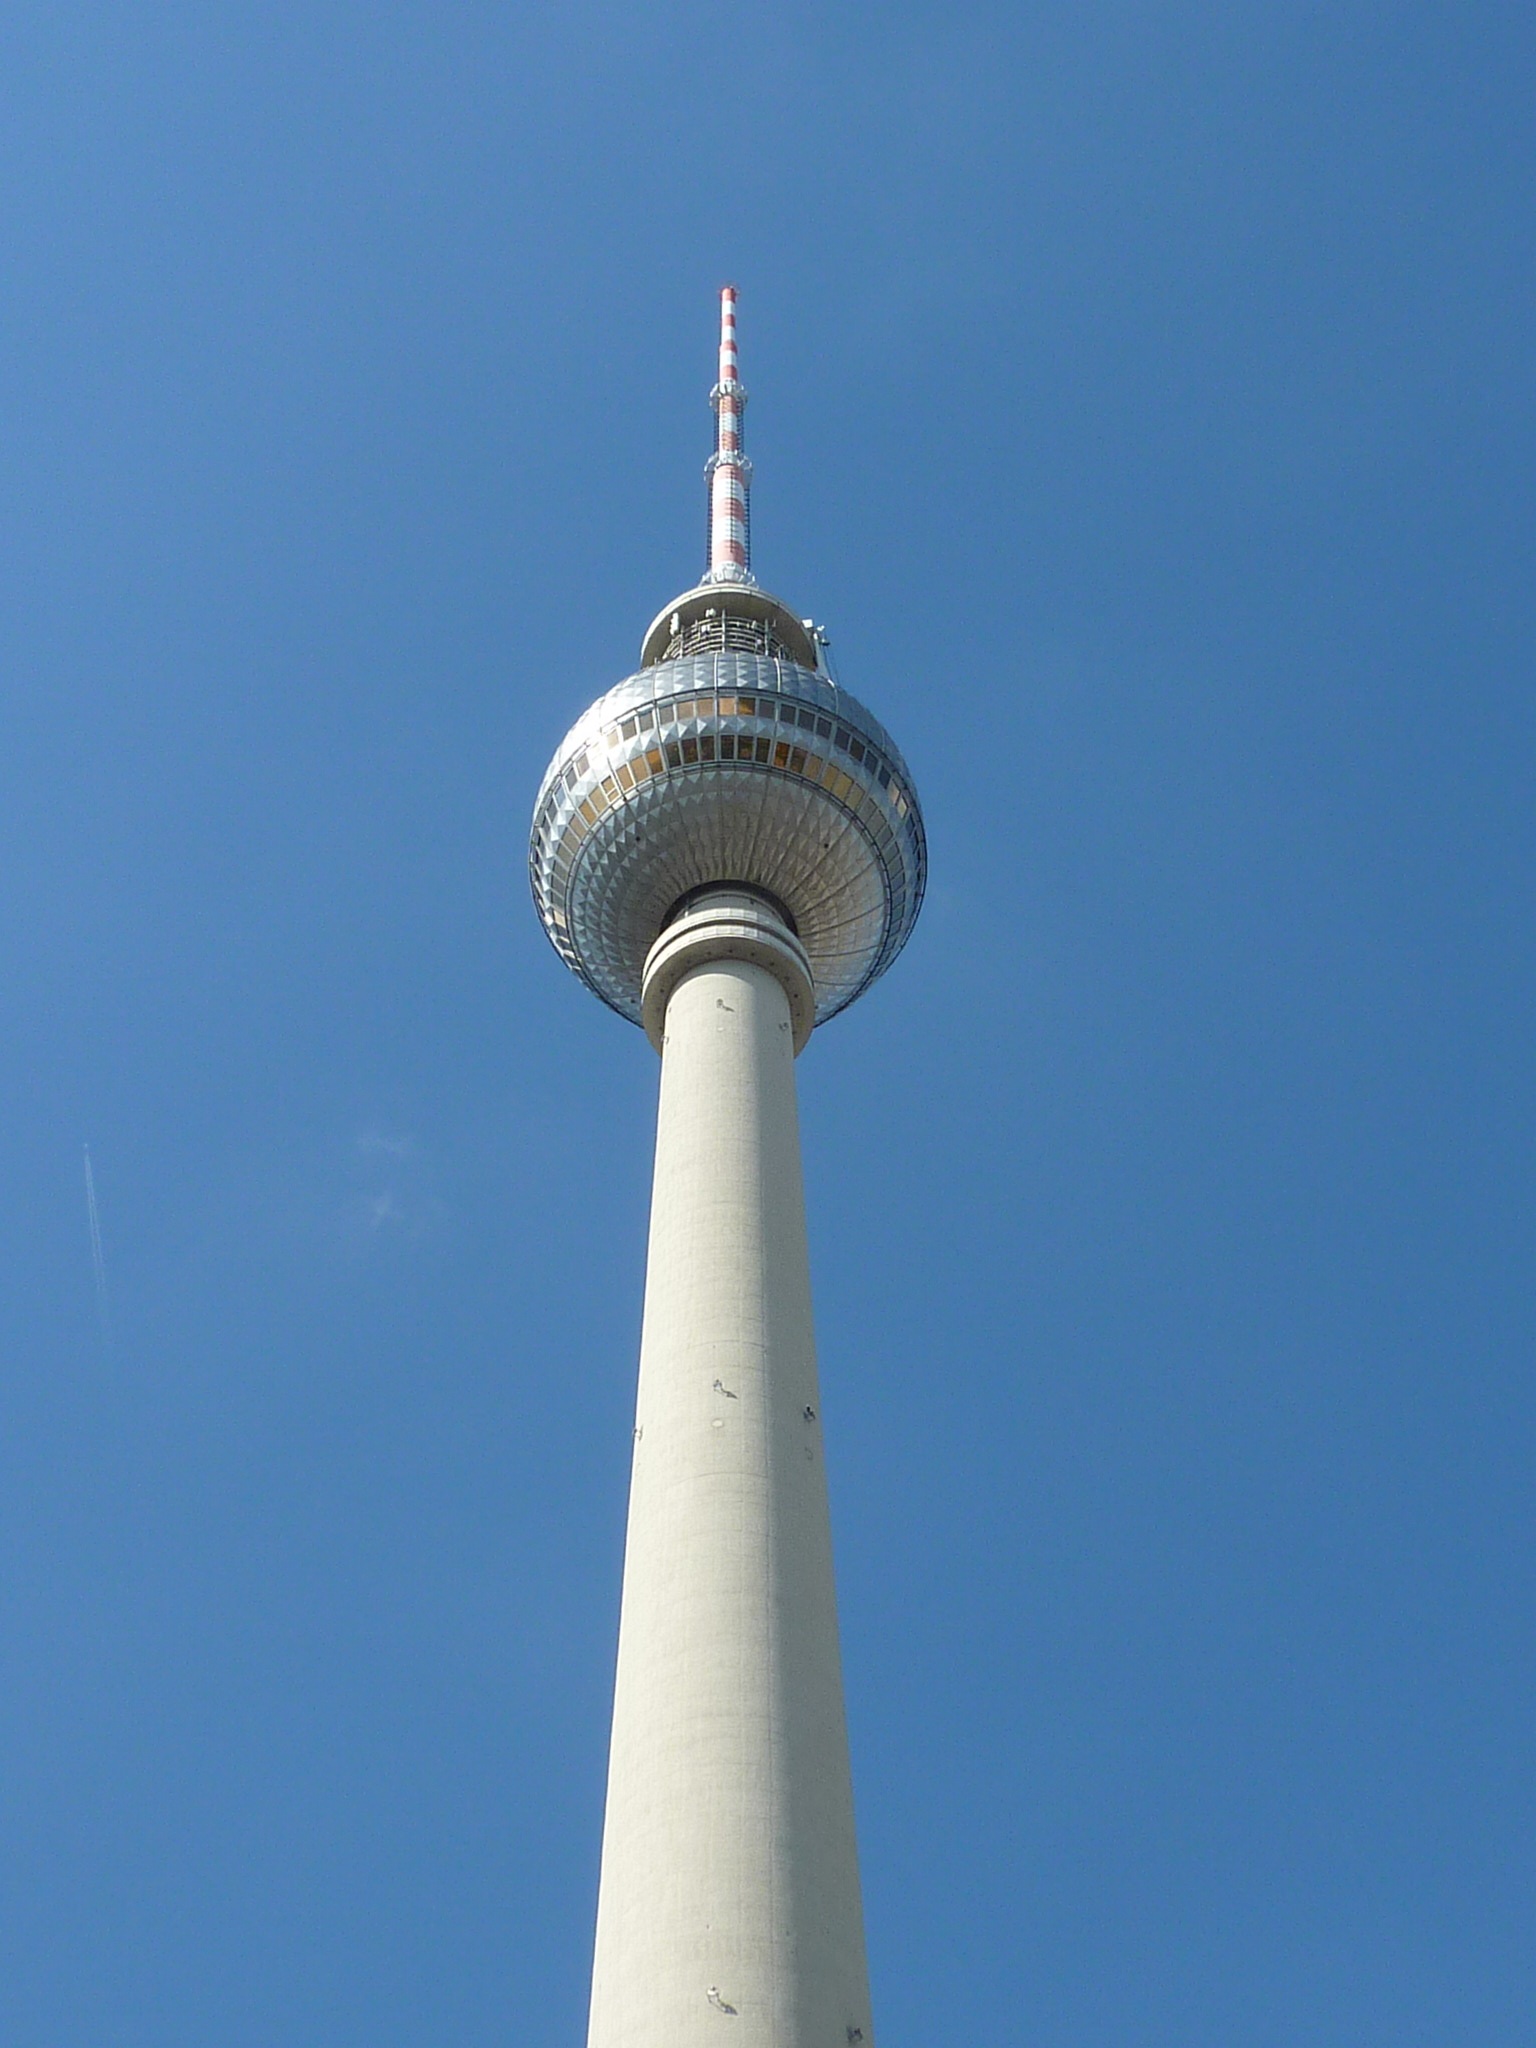
berlin, alex, tv tower alexanderplatz, tv tower